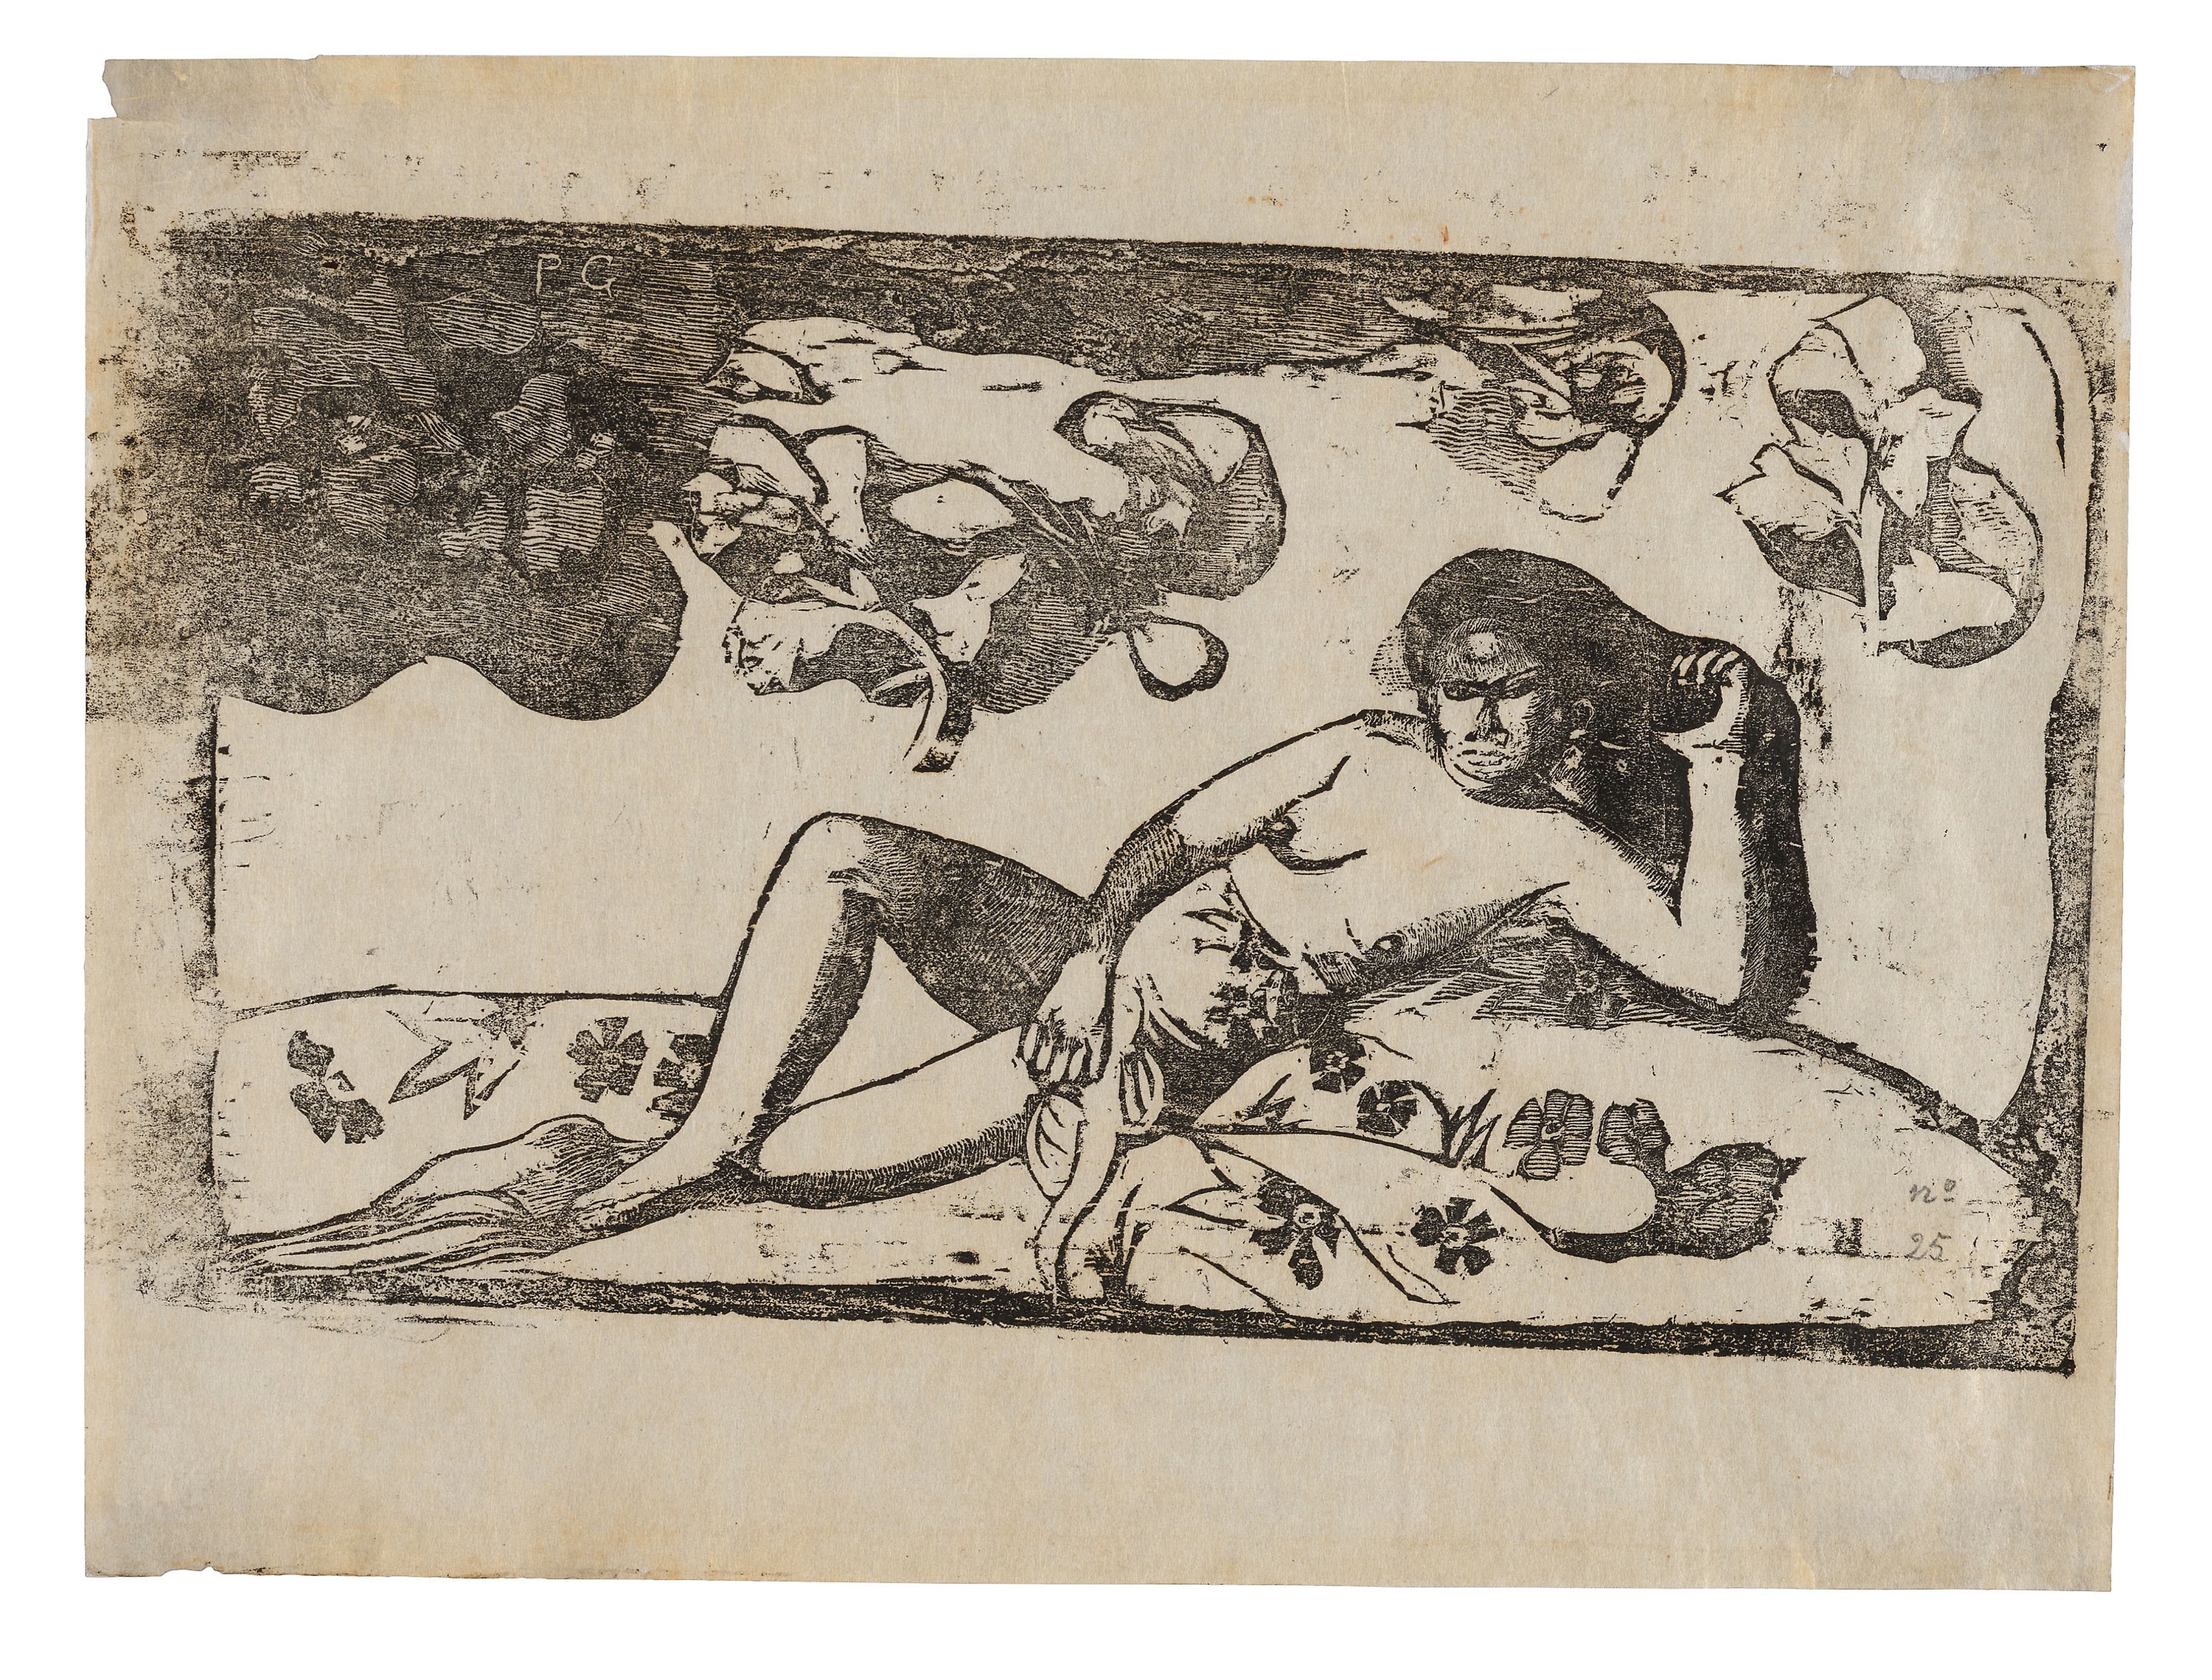
art, drawing, artwork, illustration, printmaking, history, font, modern art, visual arts